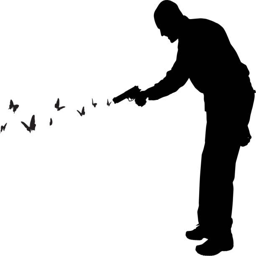
vector silhouette of a man .